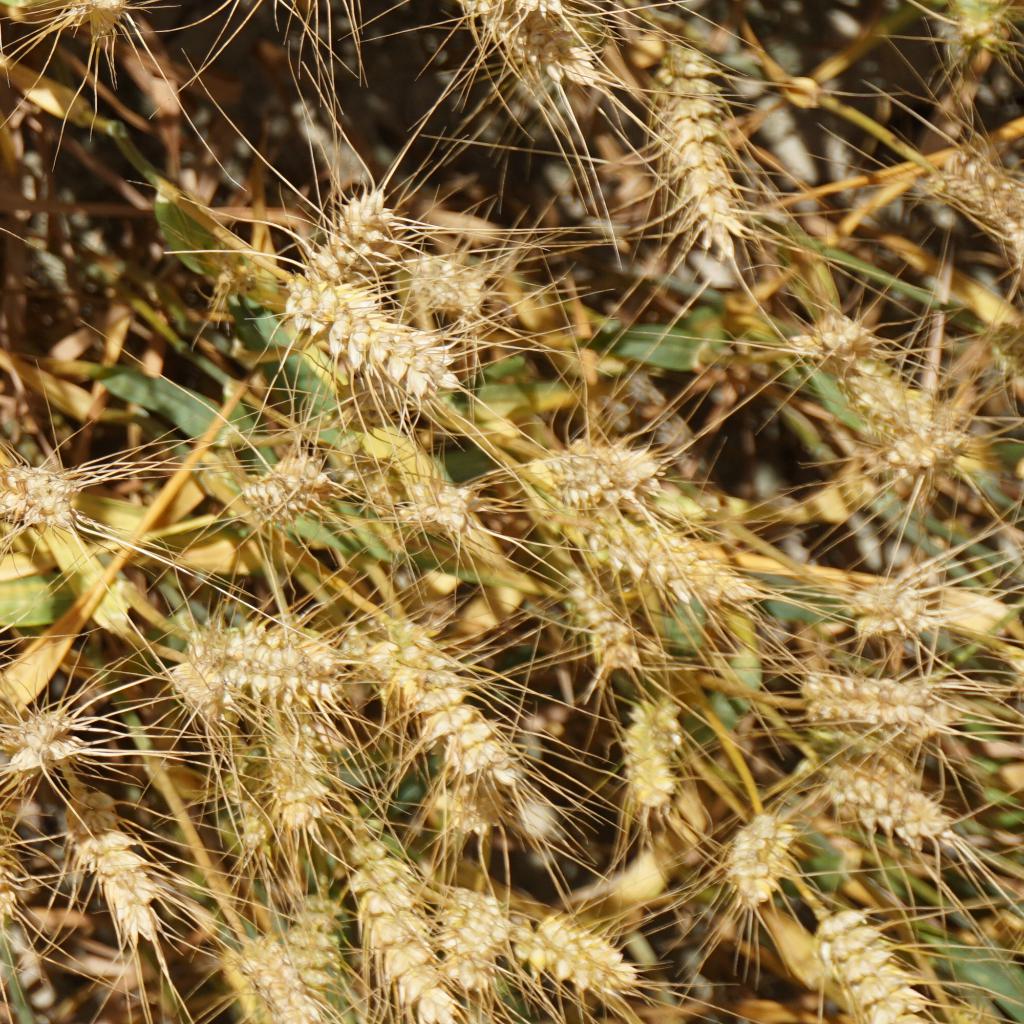
Country: France
Location: Gréoux
Wheat development stage: Filling - Ripening